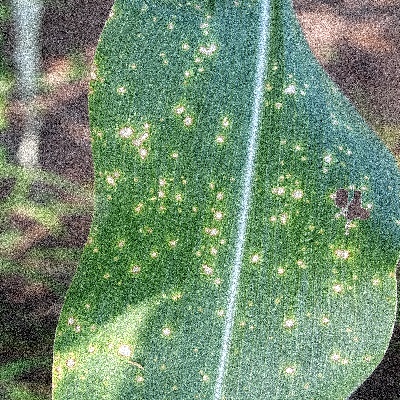
Label: Corn_(Maize)___Leaf_Spot